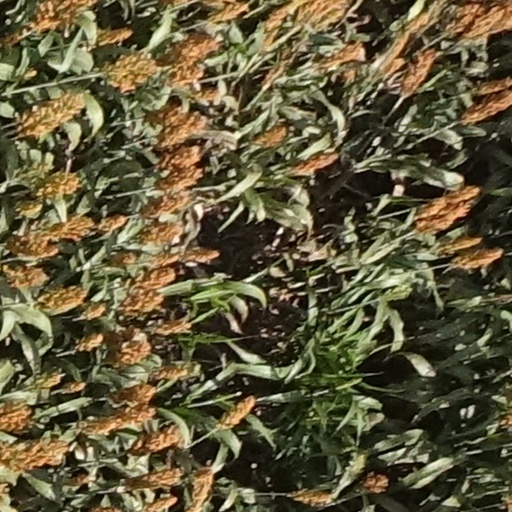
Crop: sorghum